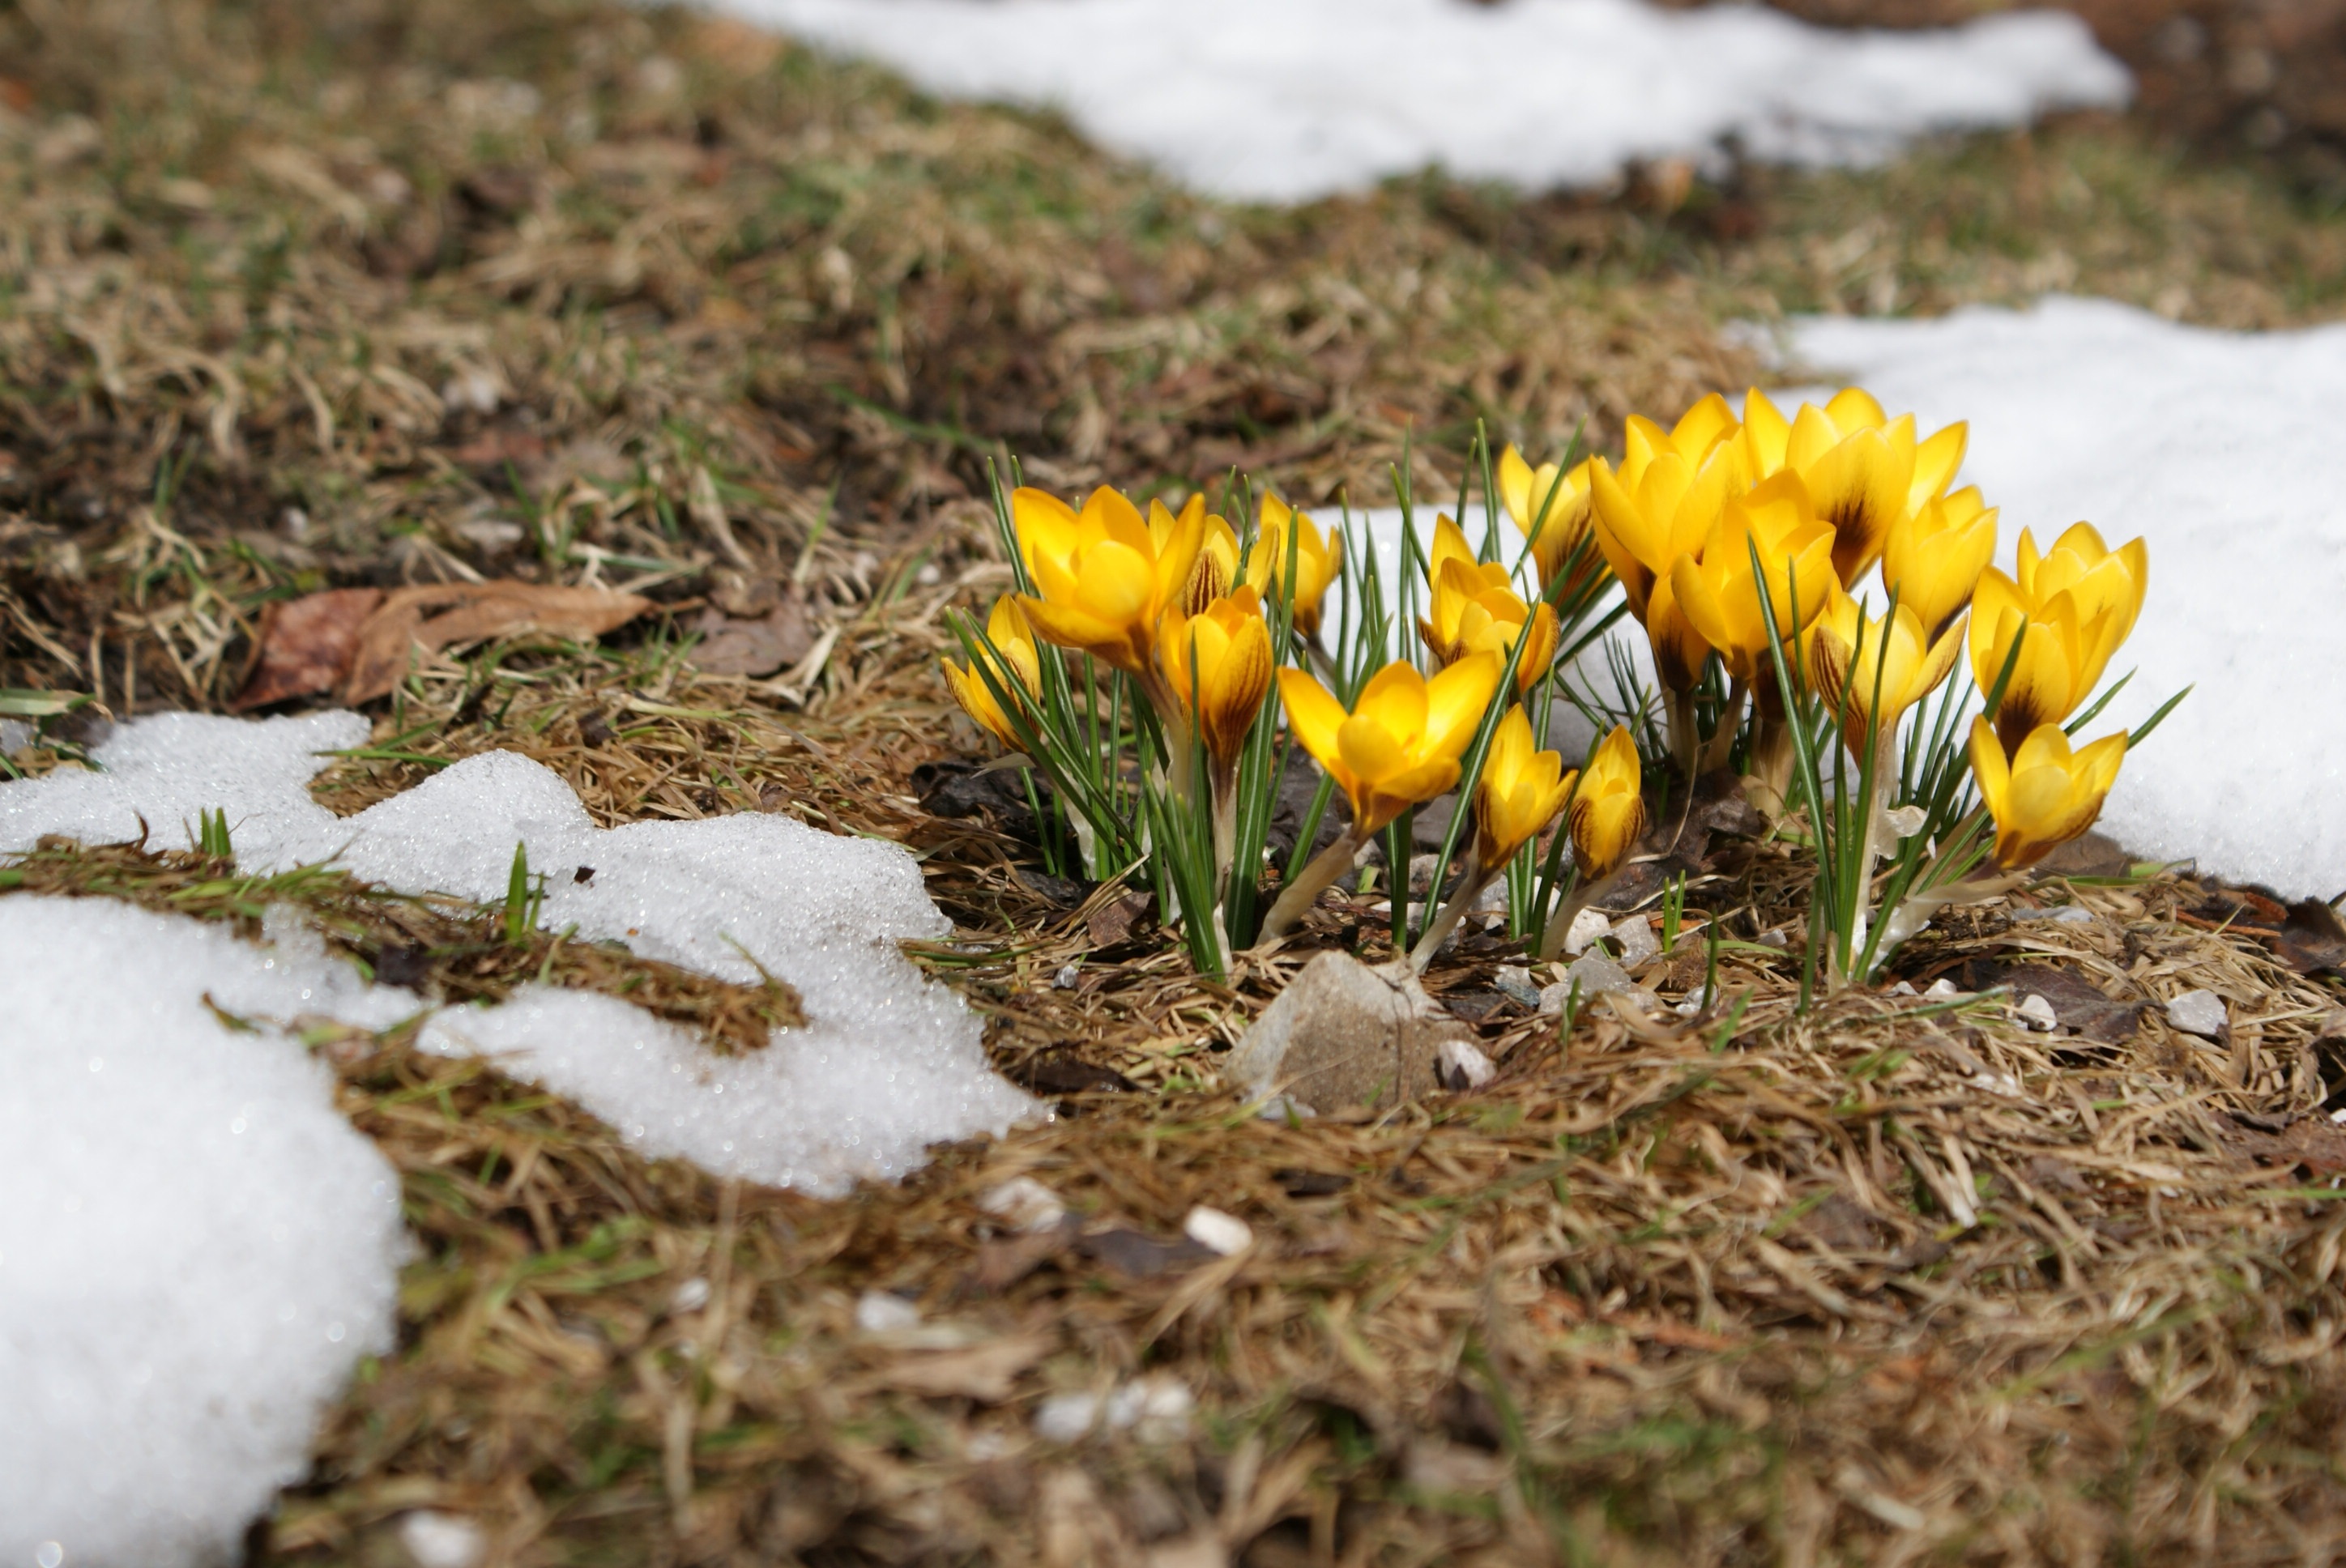
nature, grass, plant, meadow, leaf, flower, bloom, spring, autumn, botany, yellow, garden, flora, wildflower, flowers, crocus, early bloomer, spring flower, macro photography, flowering plant, spring meadow, grass family, land plant